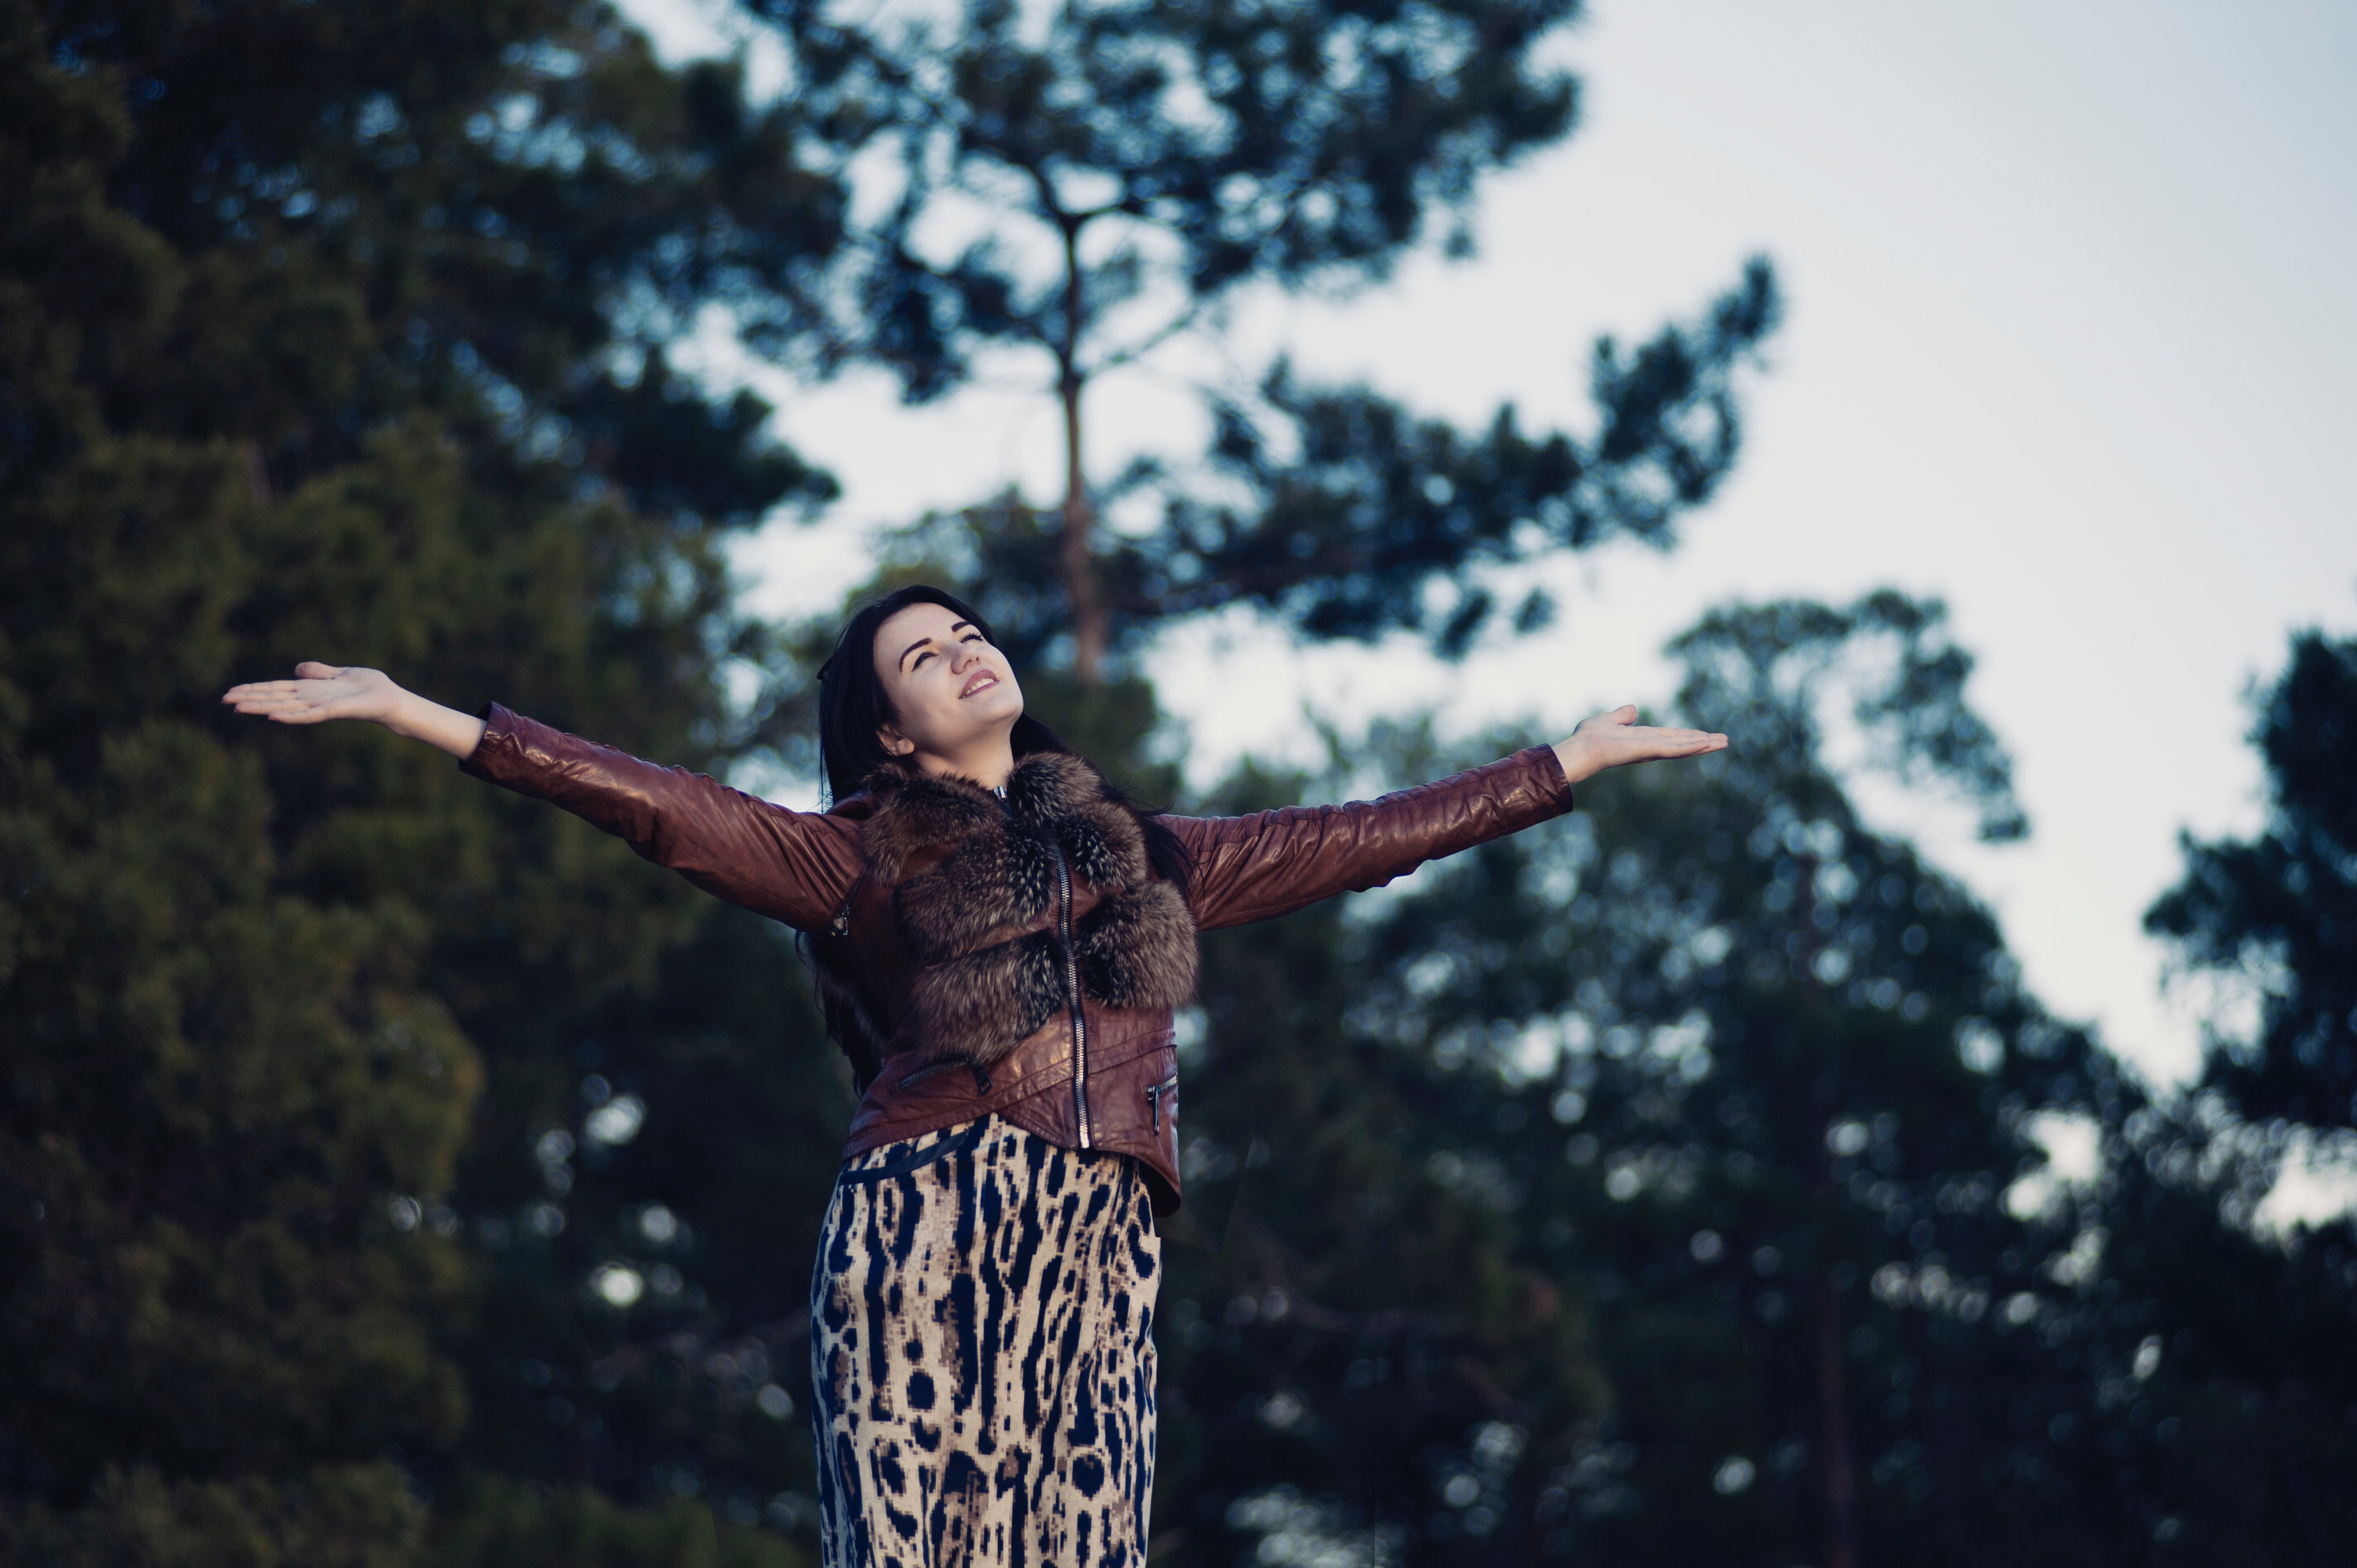
People in nature, sky, cloud, happy, fun, tree, arm, photography, smile, grass, hand, plant, leisure, gesture